Vlado Milunić

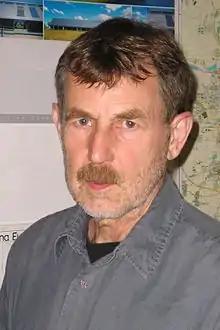
Milunić in 2008

Vladimir Milunić (3 March 1941 – 17 September 2022) was a Czech-Croatian architect. He was noted for designing the "Dancing House" in Prague with Frank Gehry. He also taught at the Czech Technical University in Prague.